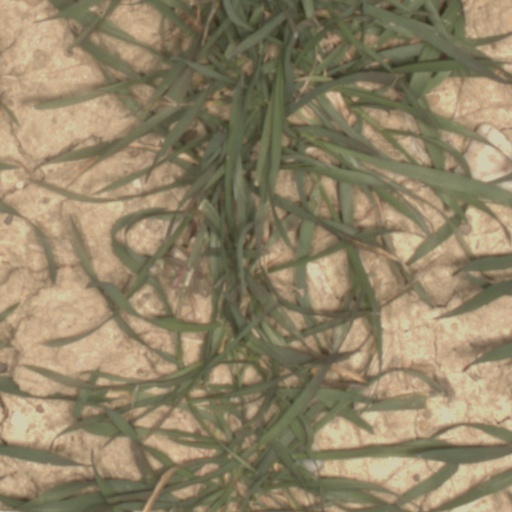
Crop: wheat